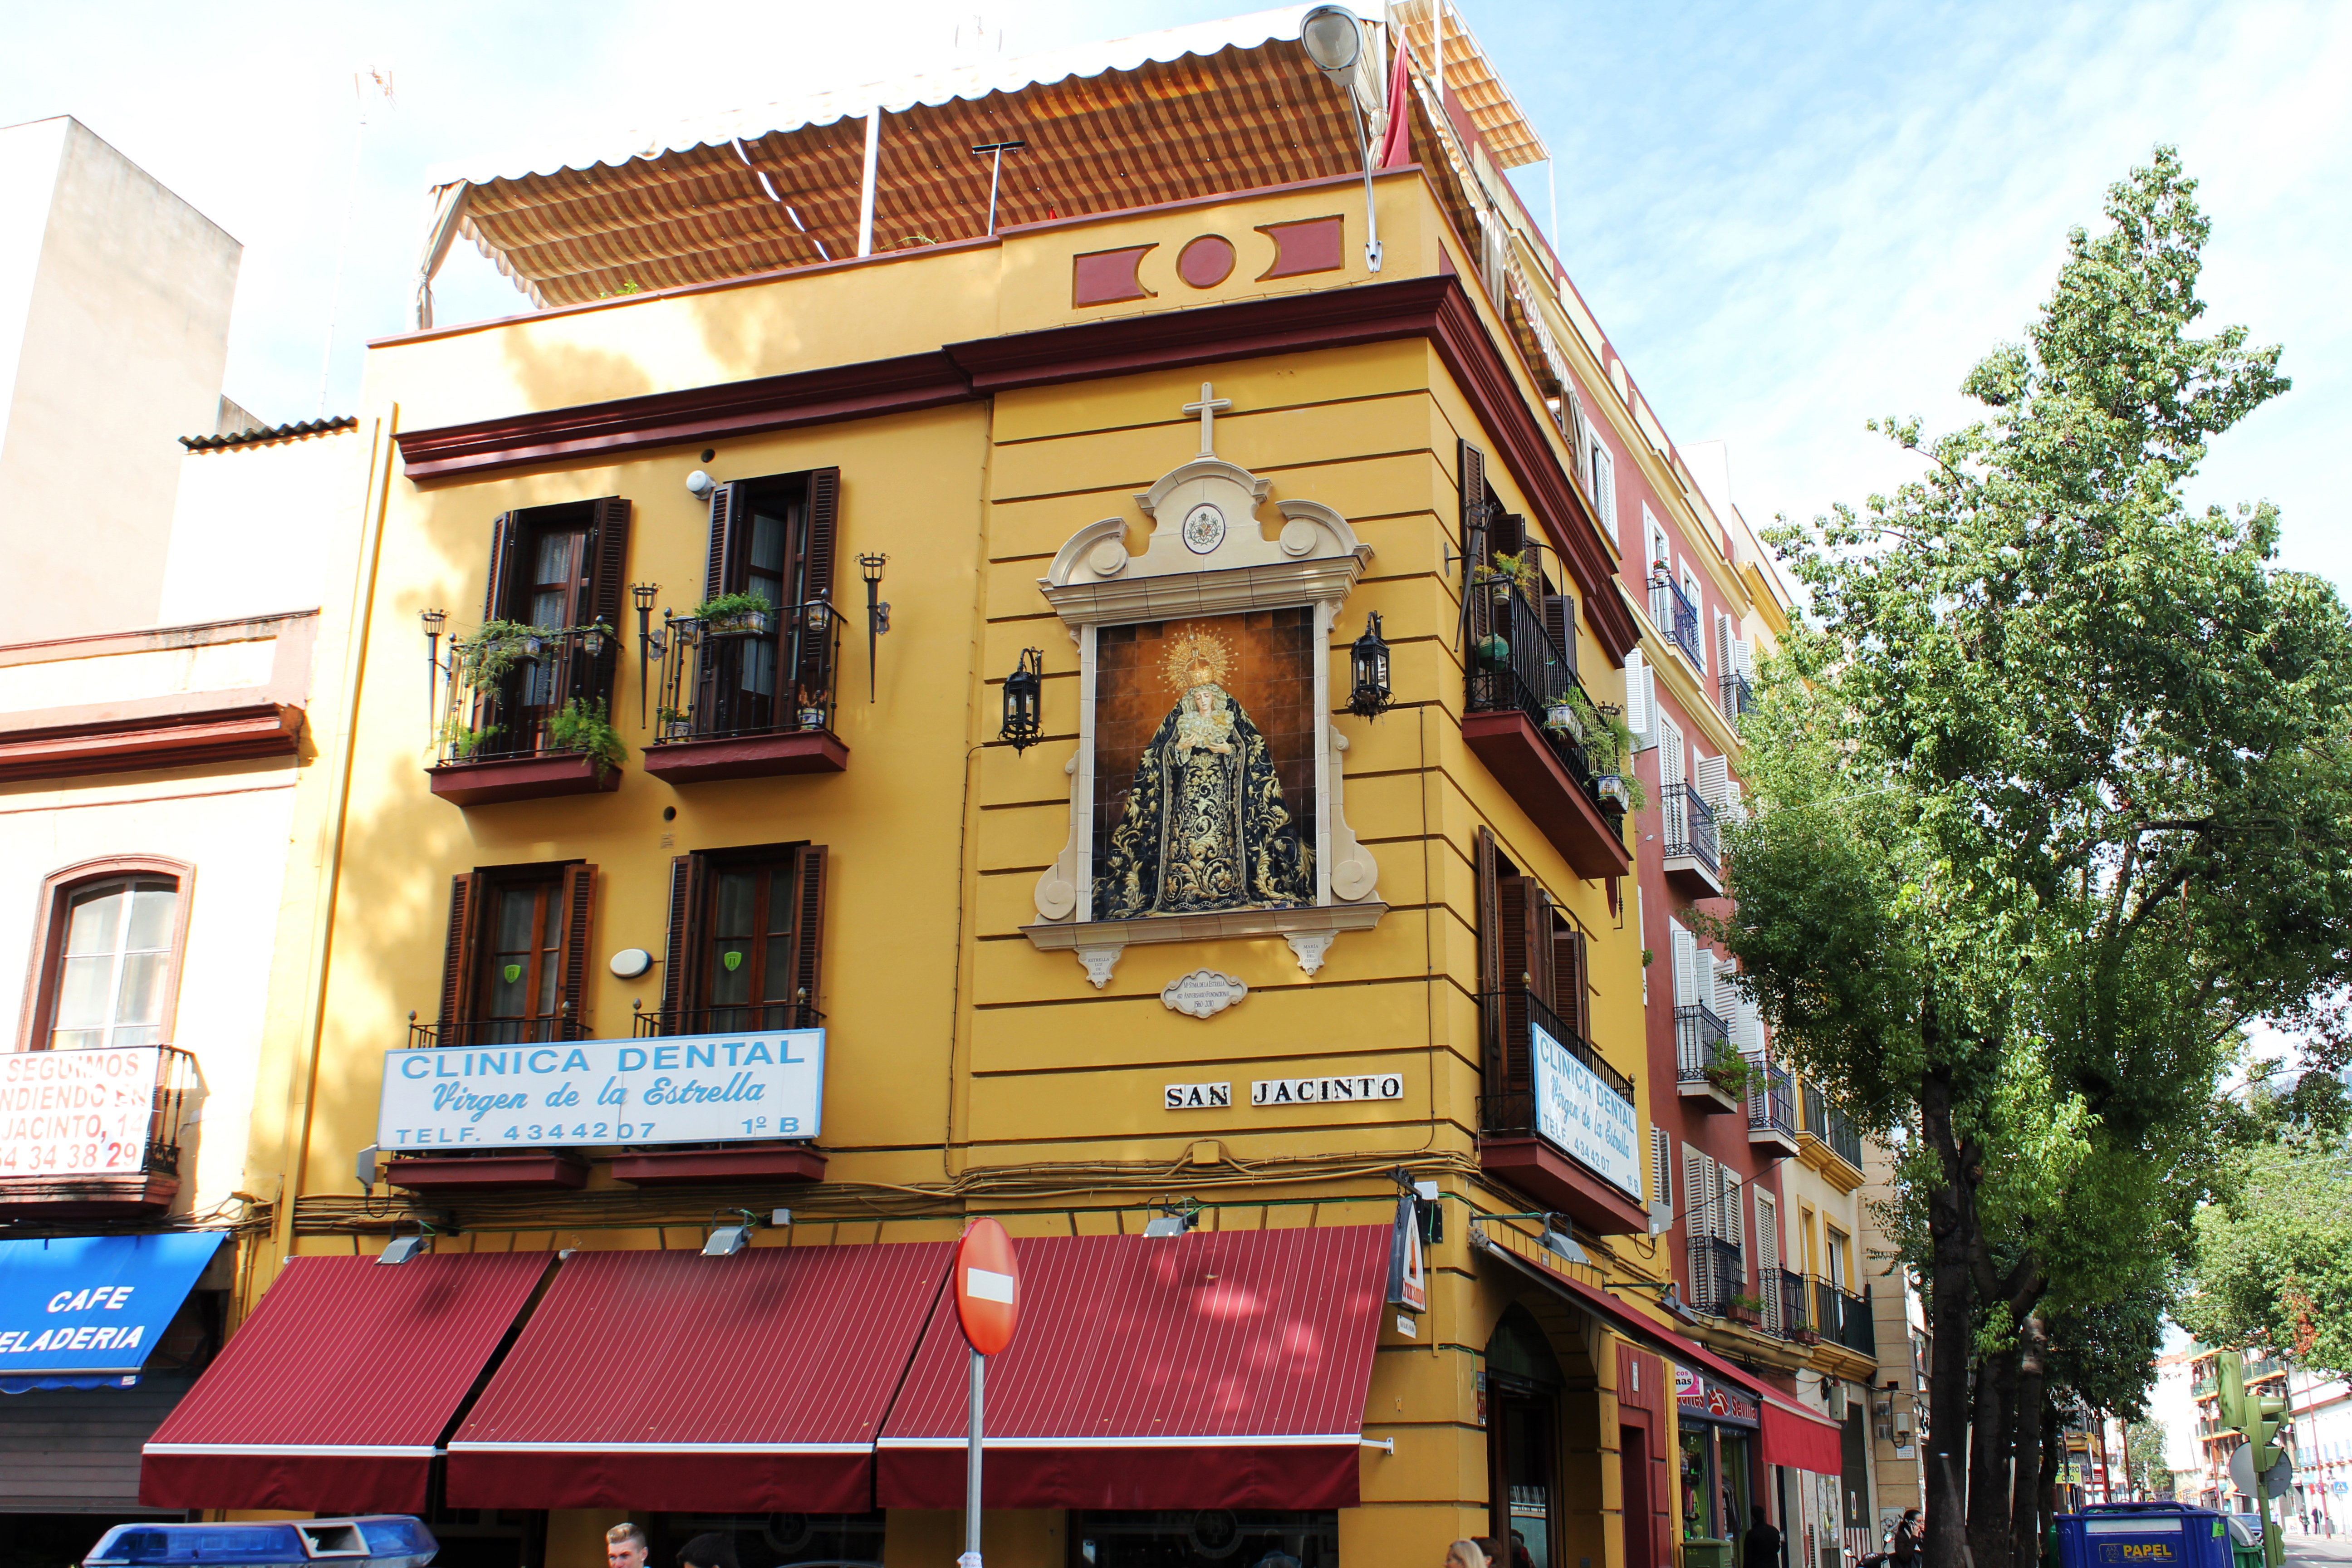
house, town, building, restaurant, religion, facade, property, creativecommons, stock, ccby, 2d, carloszgz, cmstoolsphotoring, freeculturalworks, openlicense, freepictures, sevilla, seville, andalucia, notags, condominium, neighbourhood, residential area